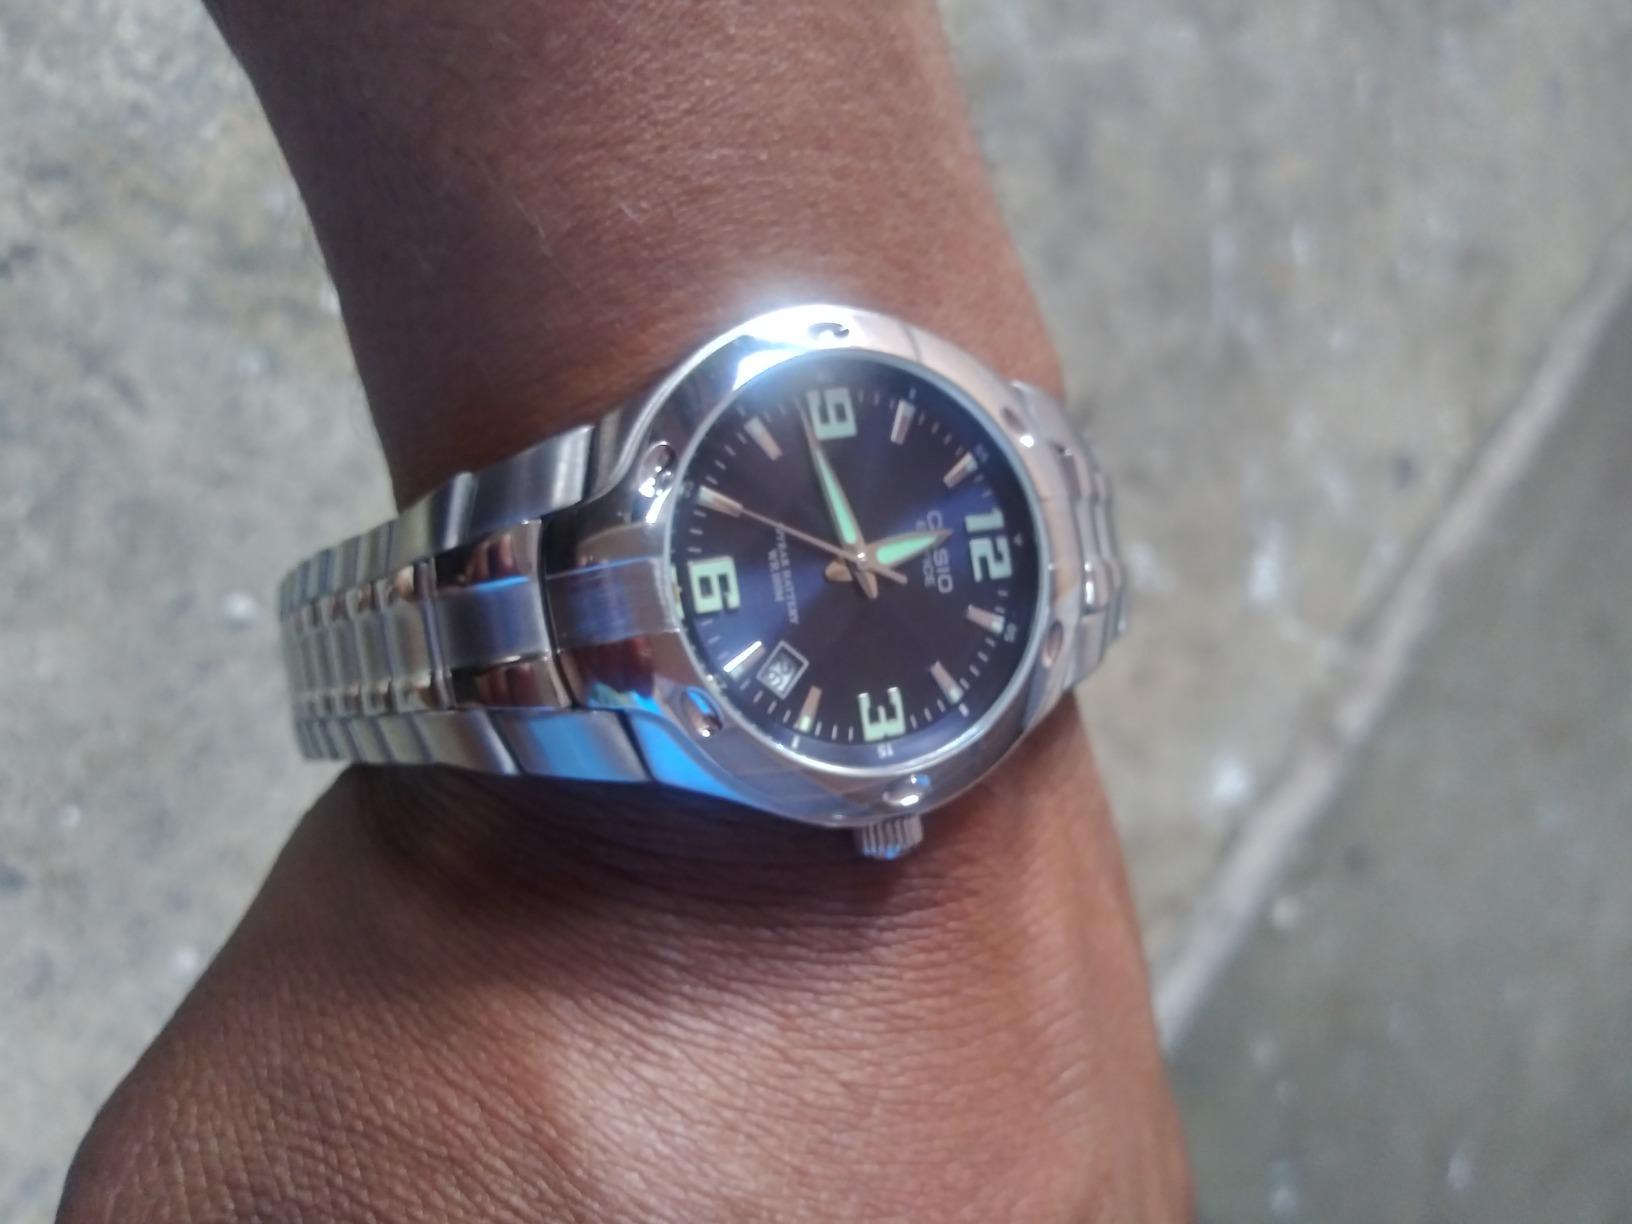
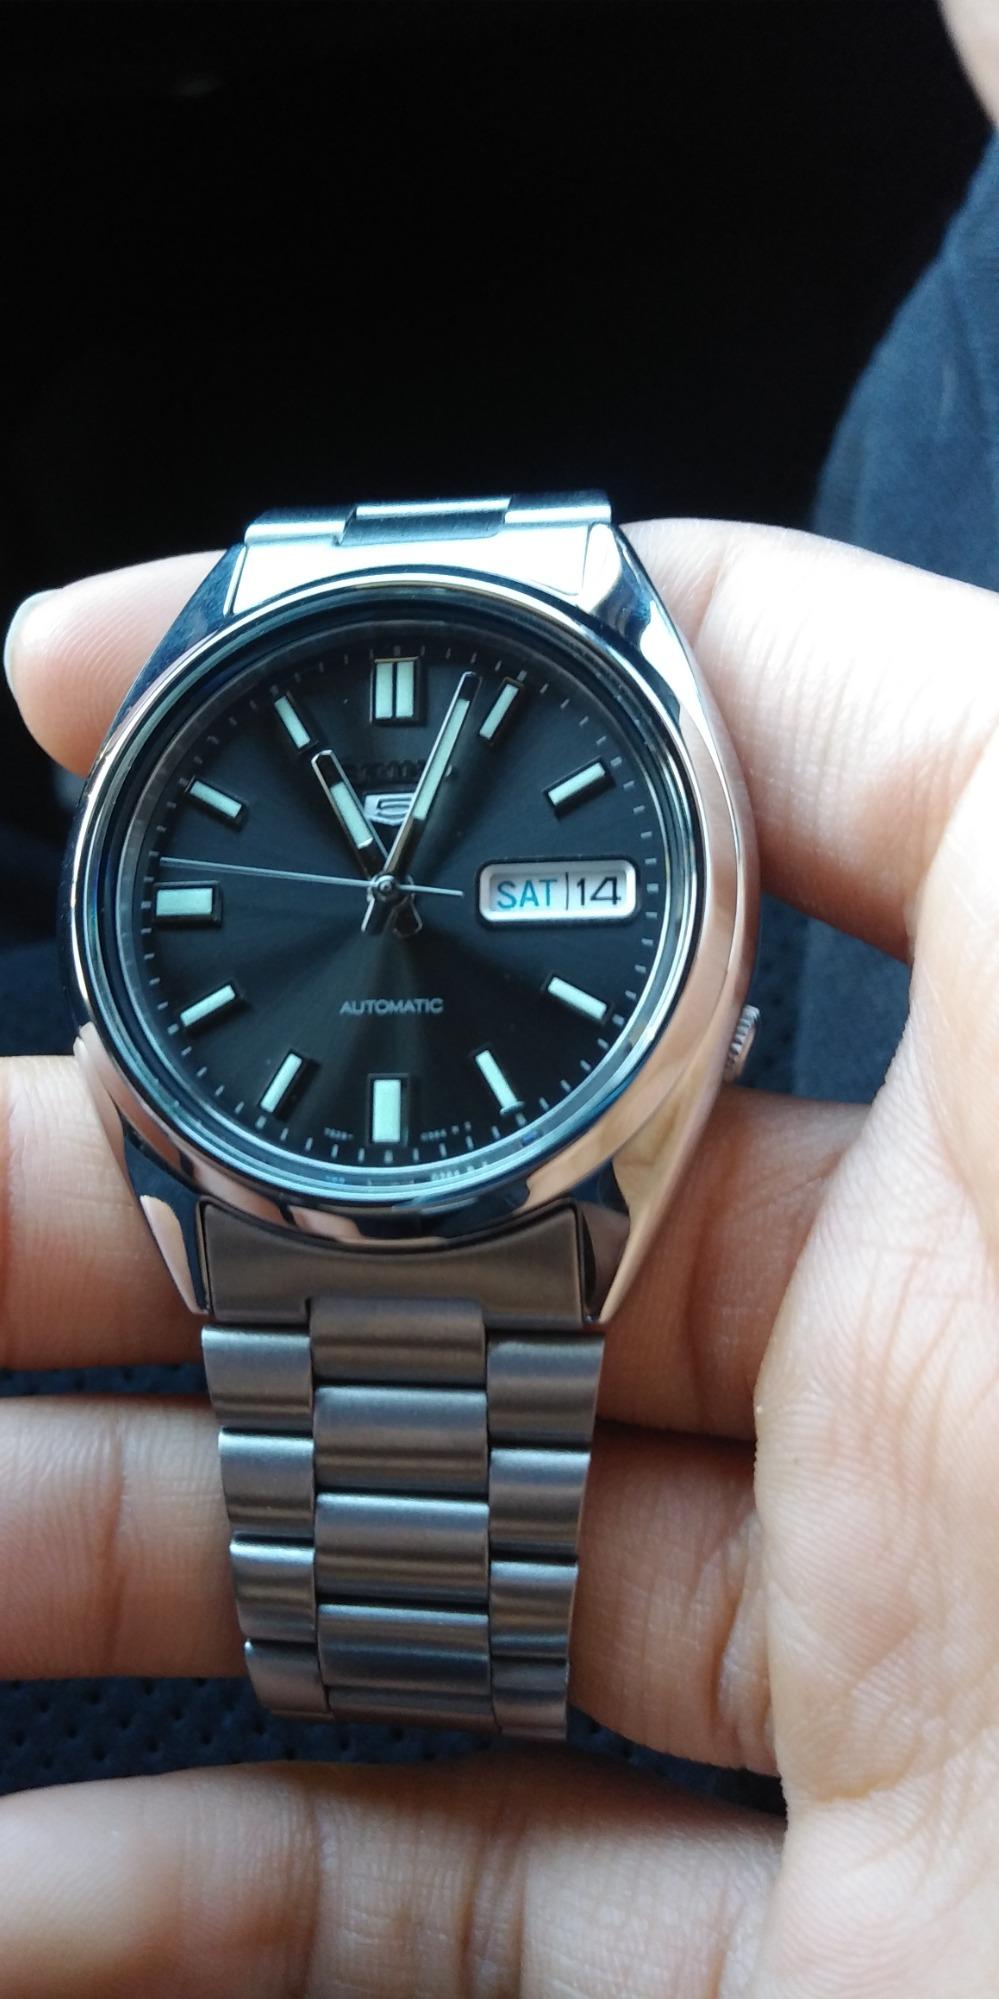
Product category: accessories_watch
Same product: no